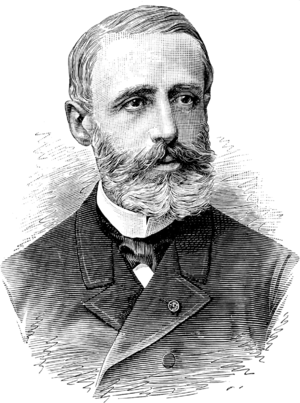
Gaston Planté, né le 22 avril 1834 à Orthez et mort le 21 mai 1889 à Meudon, est un physicien et inventeur français.